Stuyvesant Handicap

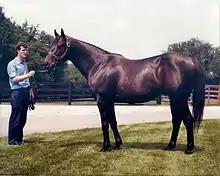
Seattle Slew, whose final race was a win in the 1978 Stuyvesant Handicap

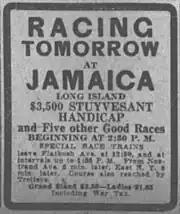
Notice in the "Brooklyn Daily Times" of May 20, 1918, for the Stuyvesant Handicap

August Belmont Jr.'s colt Fernrock won the May 23, 1916, inaugural edition of the Stuyvesant Handicap against what the "Daily Racing Form" described as "an above average field."